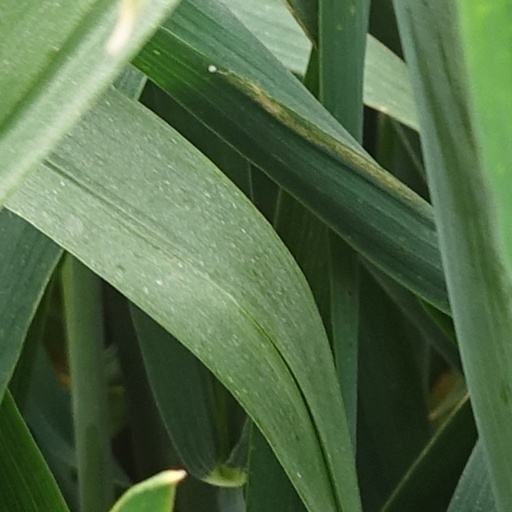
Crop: wheat